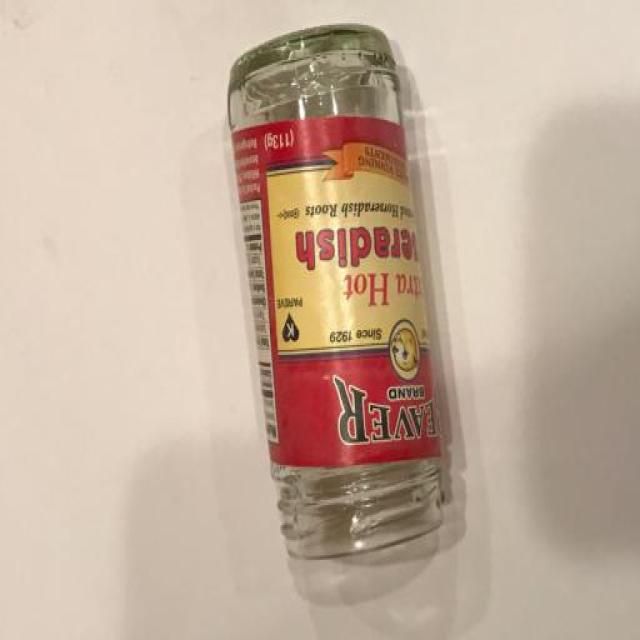
Label: glass